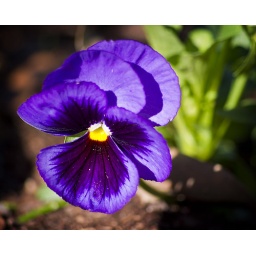
Pansy in a small flower bed in Frankie Randolph Park, Friendswood, TX